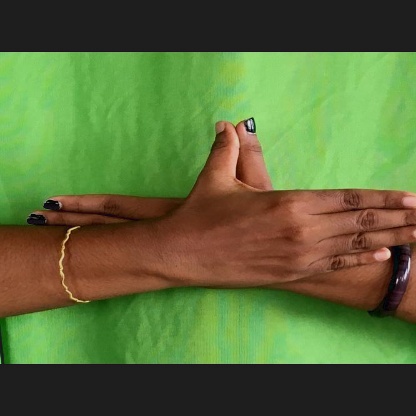
Mudra: Garuda